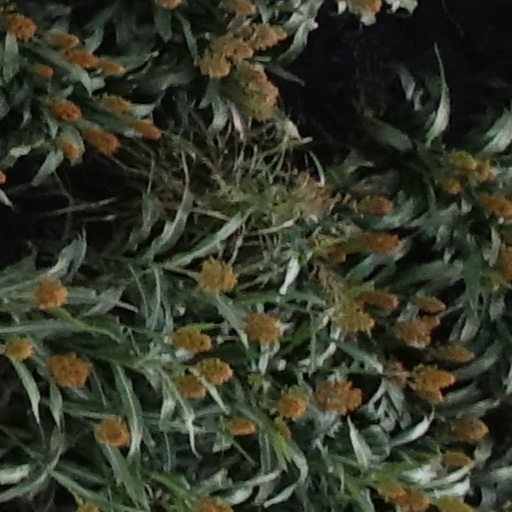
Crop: sorghum